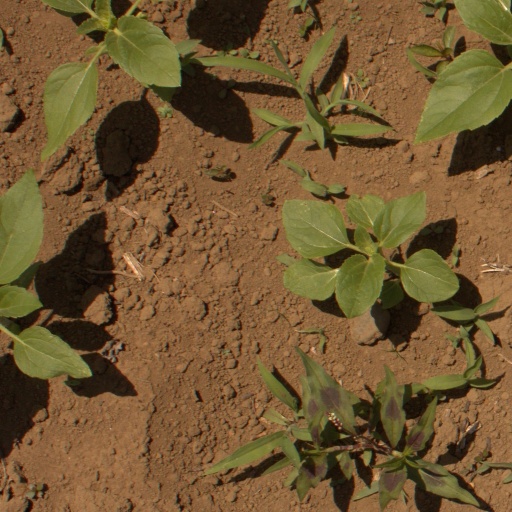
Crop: Jerusalem artichoke